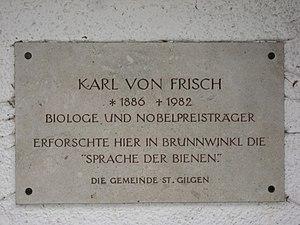
Le chevalier Karl von Frisch, né le 20 novembre 1886 à Vienne, Autriche et mort le 12 juin 1982 à Munich, Allemagne, est considéré comme un des plus importants éthologues de langue allemande. Il a été longtemps professeur de zoologie à Munich. Au cœur de son œuvre se trouve la recherche sur les perceptions sensorielles et les danses des abeilles, ainsi que sur les modalités de la communication entre ces animaux.